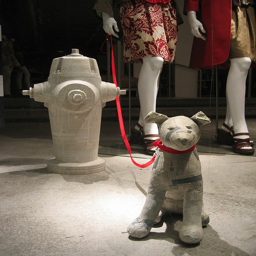
some mannequins a white fire hydrant and a dog
There is something captured here in this photo.

A statue of two women with a dog beside a fire hydrant
A store display includes a white fire hydrant and dog on a red leash.
a suffed dof with a leash being held by a mannequin